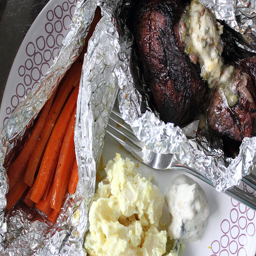
A table topped with steak, potatoes and carrots.
There is a plate with many different foods on it
a plate covered with carrots, some meat and what looks like mashed potatoes
Meat and carrots wrapped in aluminium foil displayed on plate.
Plate full of food including meat and carrots.